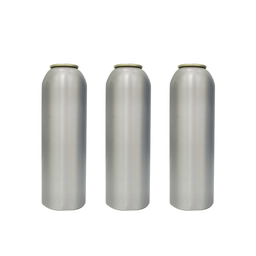
Label: metal